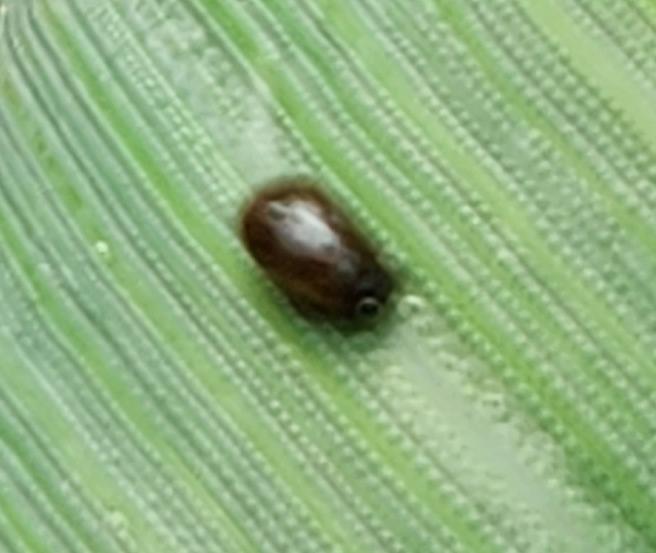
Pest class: cereal_leaf_beetle